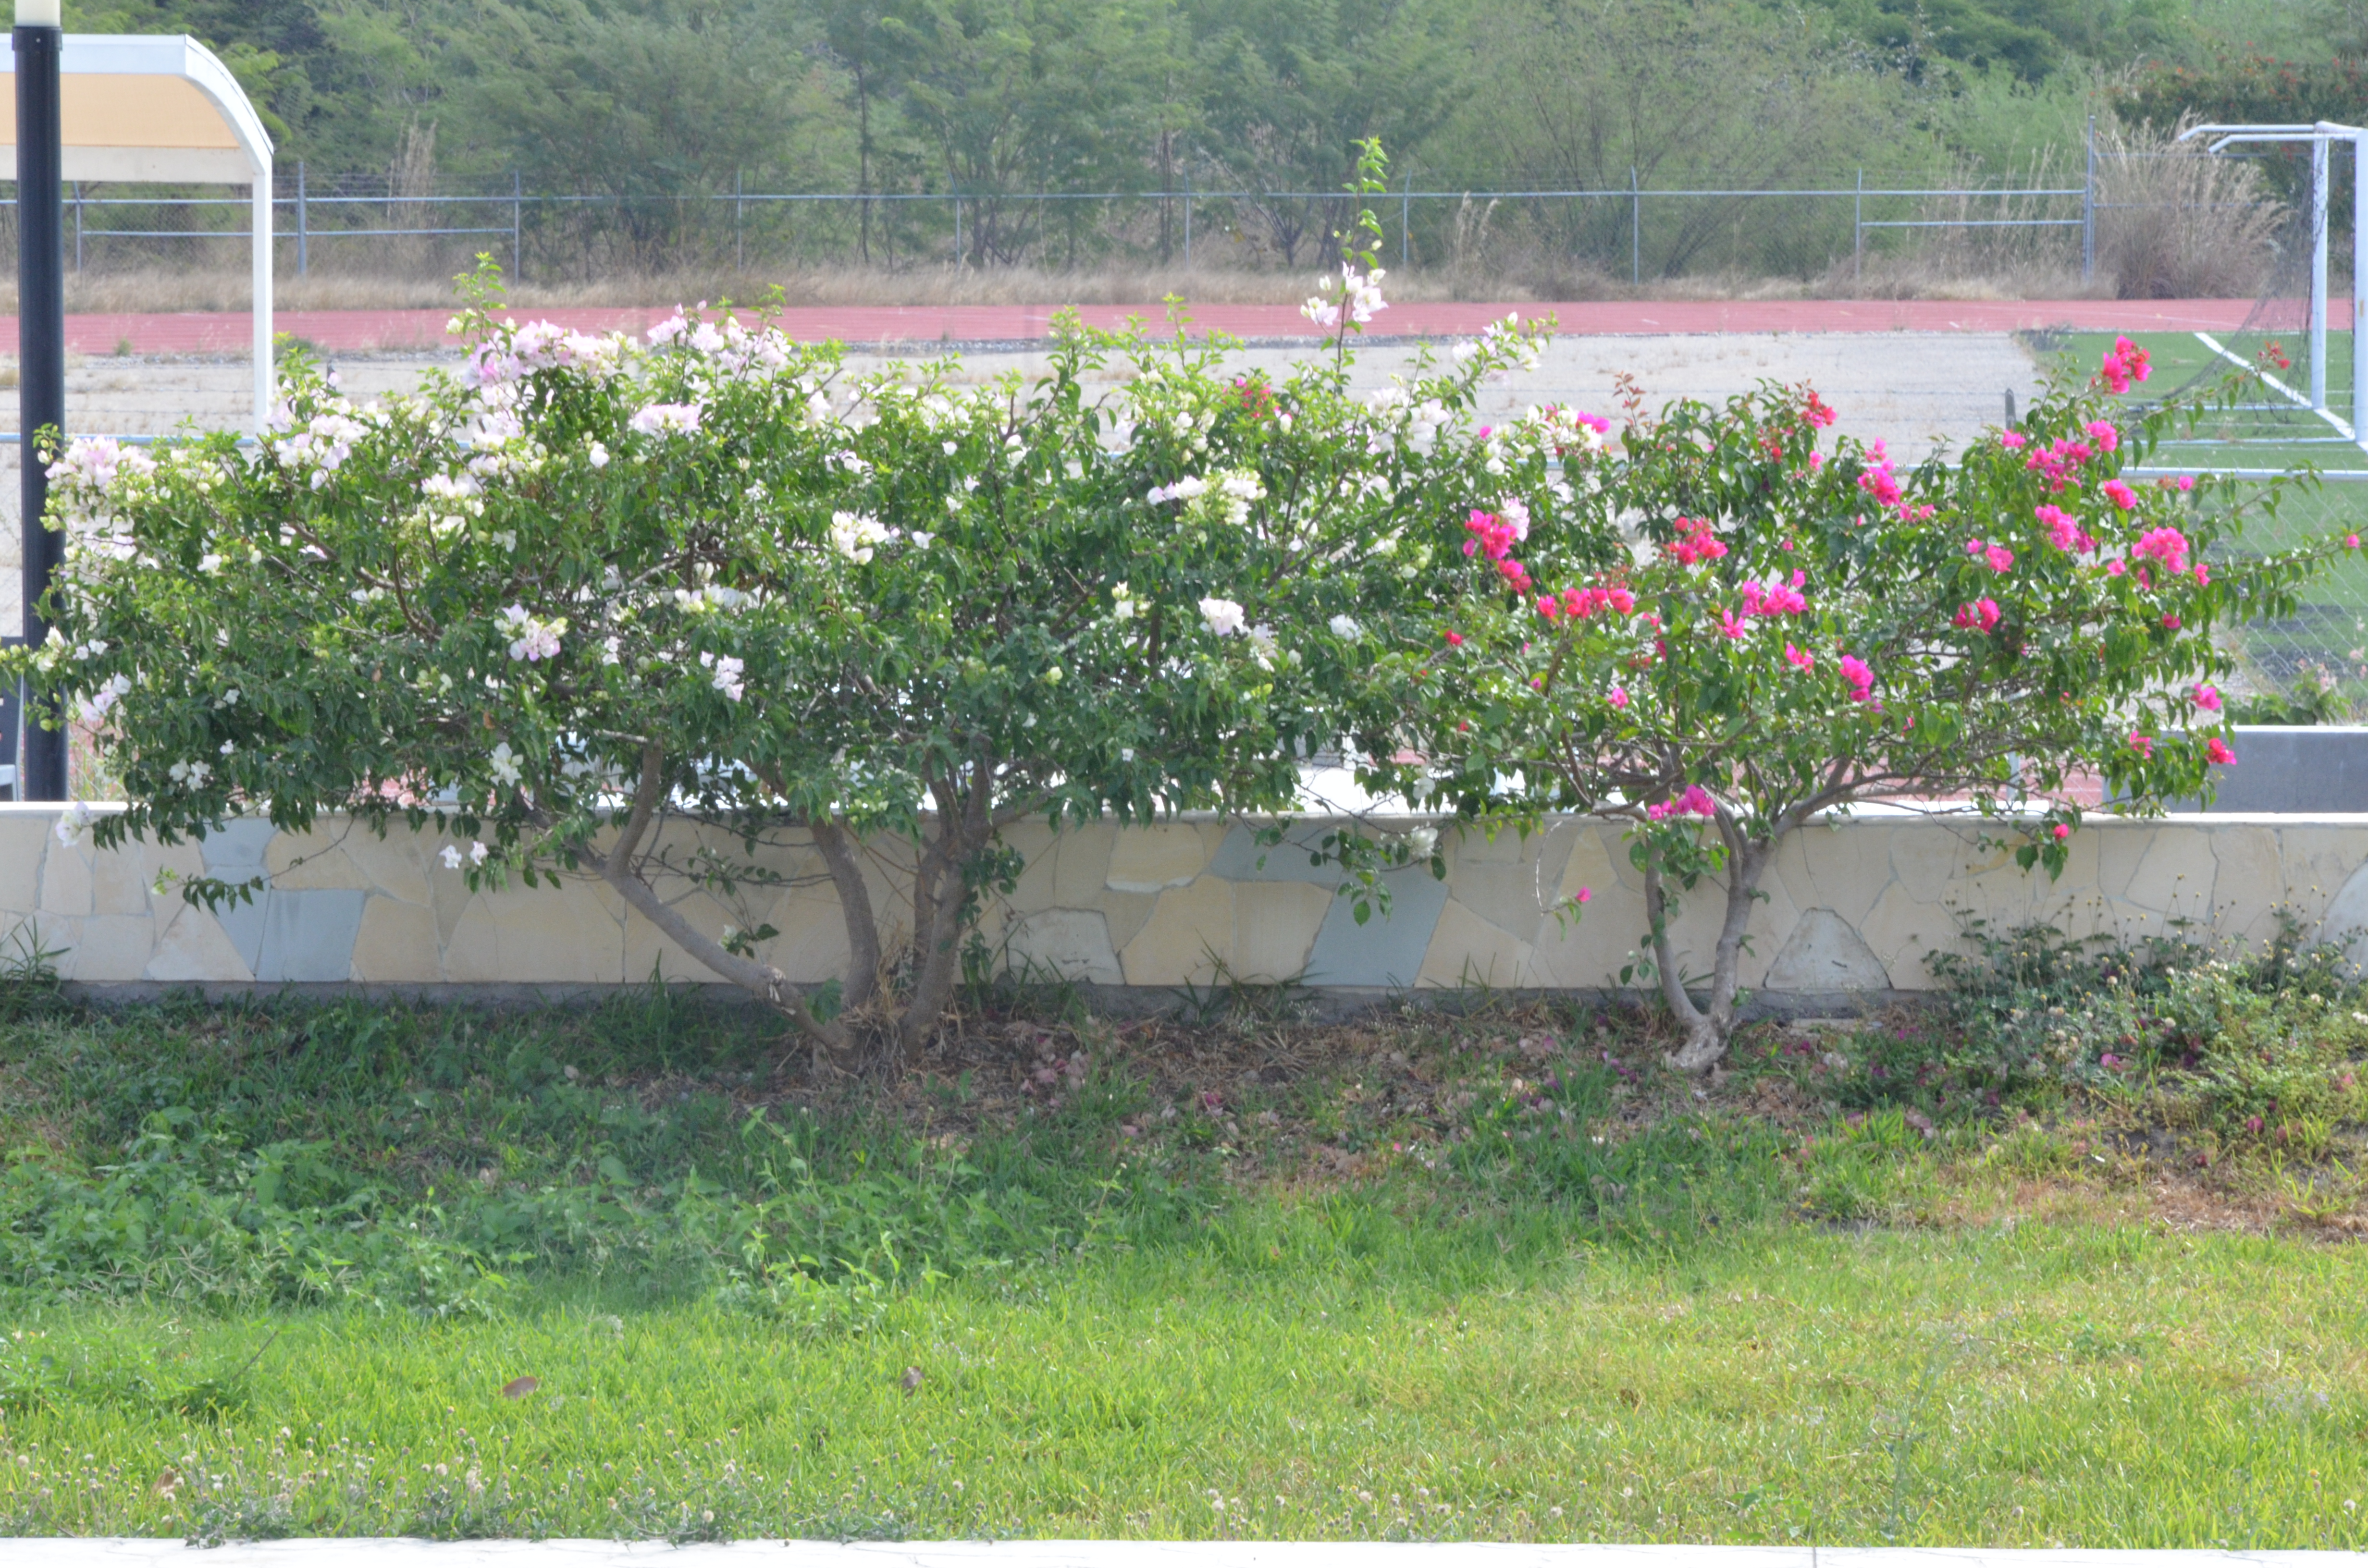
flowers, tree, white, rose, grass, flower, plant, shrub, land lot, plant community, garden, flowering plant, groundcover, yard, impatiens, perennial plant, geranium